Hesketh Racing

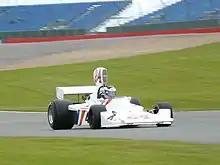
James Hunt's Hesketh 308 being driven by his son, Freddie, in 2007.

In 1974, Postlethwaite designed an all-new car for the team, the Hesketh 308, which was ready for the Silverstone International Trophy, which Hunt won, making its championship debut at the South African Grand Prix. The car was strong, taking third place at the Swedish Grand Prix, the Austrian Grand Prix and the United States Grand Prix. For 1975, examples of the 308 were sold to Harry Stiller Racing, who gave Alan Jones his grand prix debut. Polar Caravans also purchased a Hesketh chassis, while the works team modified the 308 for Hunt. At the same time, Horsley was developing into an efficient and competent team manager and under his guidance, the team moved forward.